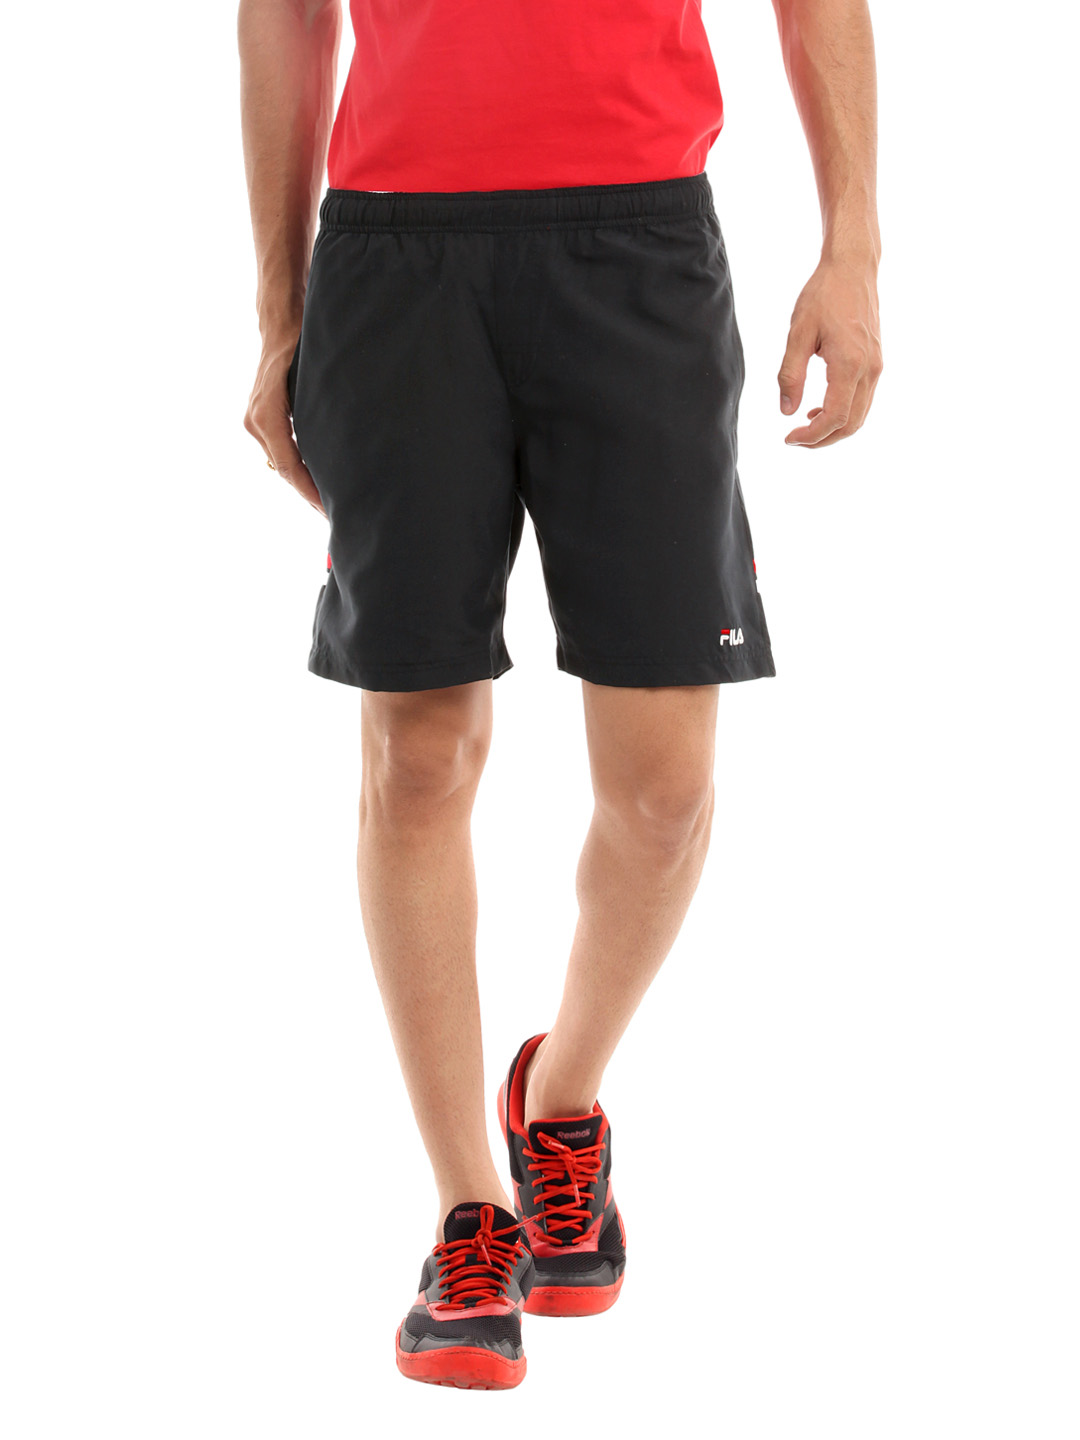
Fila Men Navy Blue Shorts
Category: Apparel / Bottomwear / Shorts
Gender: Men
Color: Navy Blue
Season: Summer 2012
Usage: Sports